The Widow from Chicago

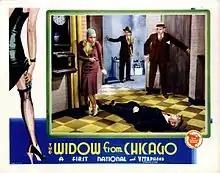
Theatrical poster

The Widow from Chicago is a 1930 American pre-Code crime drama film directed by Edward F. Cline and starring Alice White, Edward G. Robinson, Neil Hamilton, and Frank McHugh. It was released by First National Pictures, a subsidiary of Warner Bros. Planned as a full-scale musical, the songs were cut from the film before release due to the public's aversion for musicals.